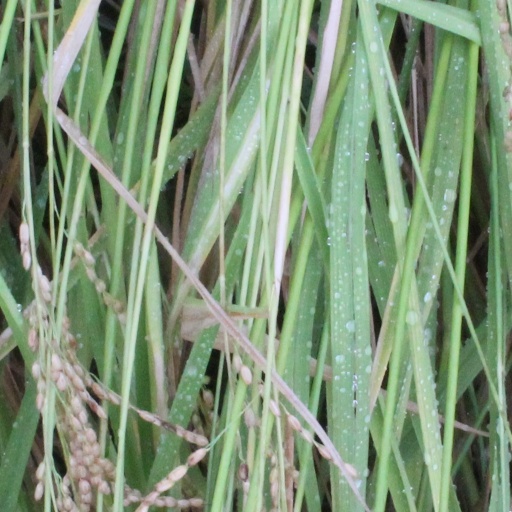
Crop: rice